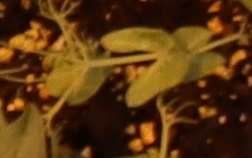
Label: Field Pea